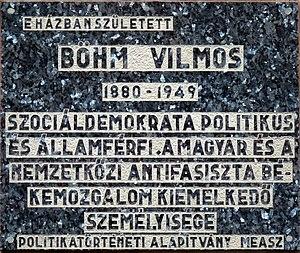
Plaque commémorative à M. Vilmos Böhm (1880–1949) homme politique social-démocrate hongois, apposée sur le mur de sa maison natale. (4, rue Akácfa, Budapest, 7e arr.). Magyar: Böhm Vilmos (1880–1949) magyar szociáldemokrata politikus emléktáblája szülőháza falán. (Budapest, VII. ker. Akácfa utca 4.)